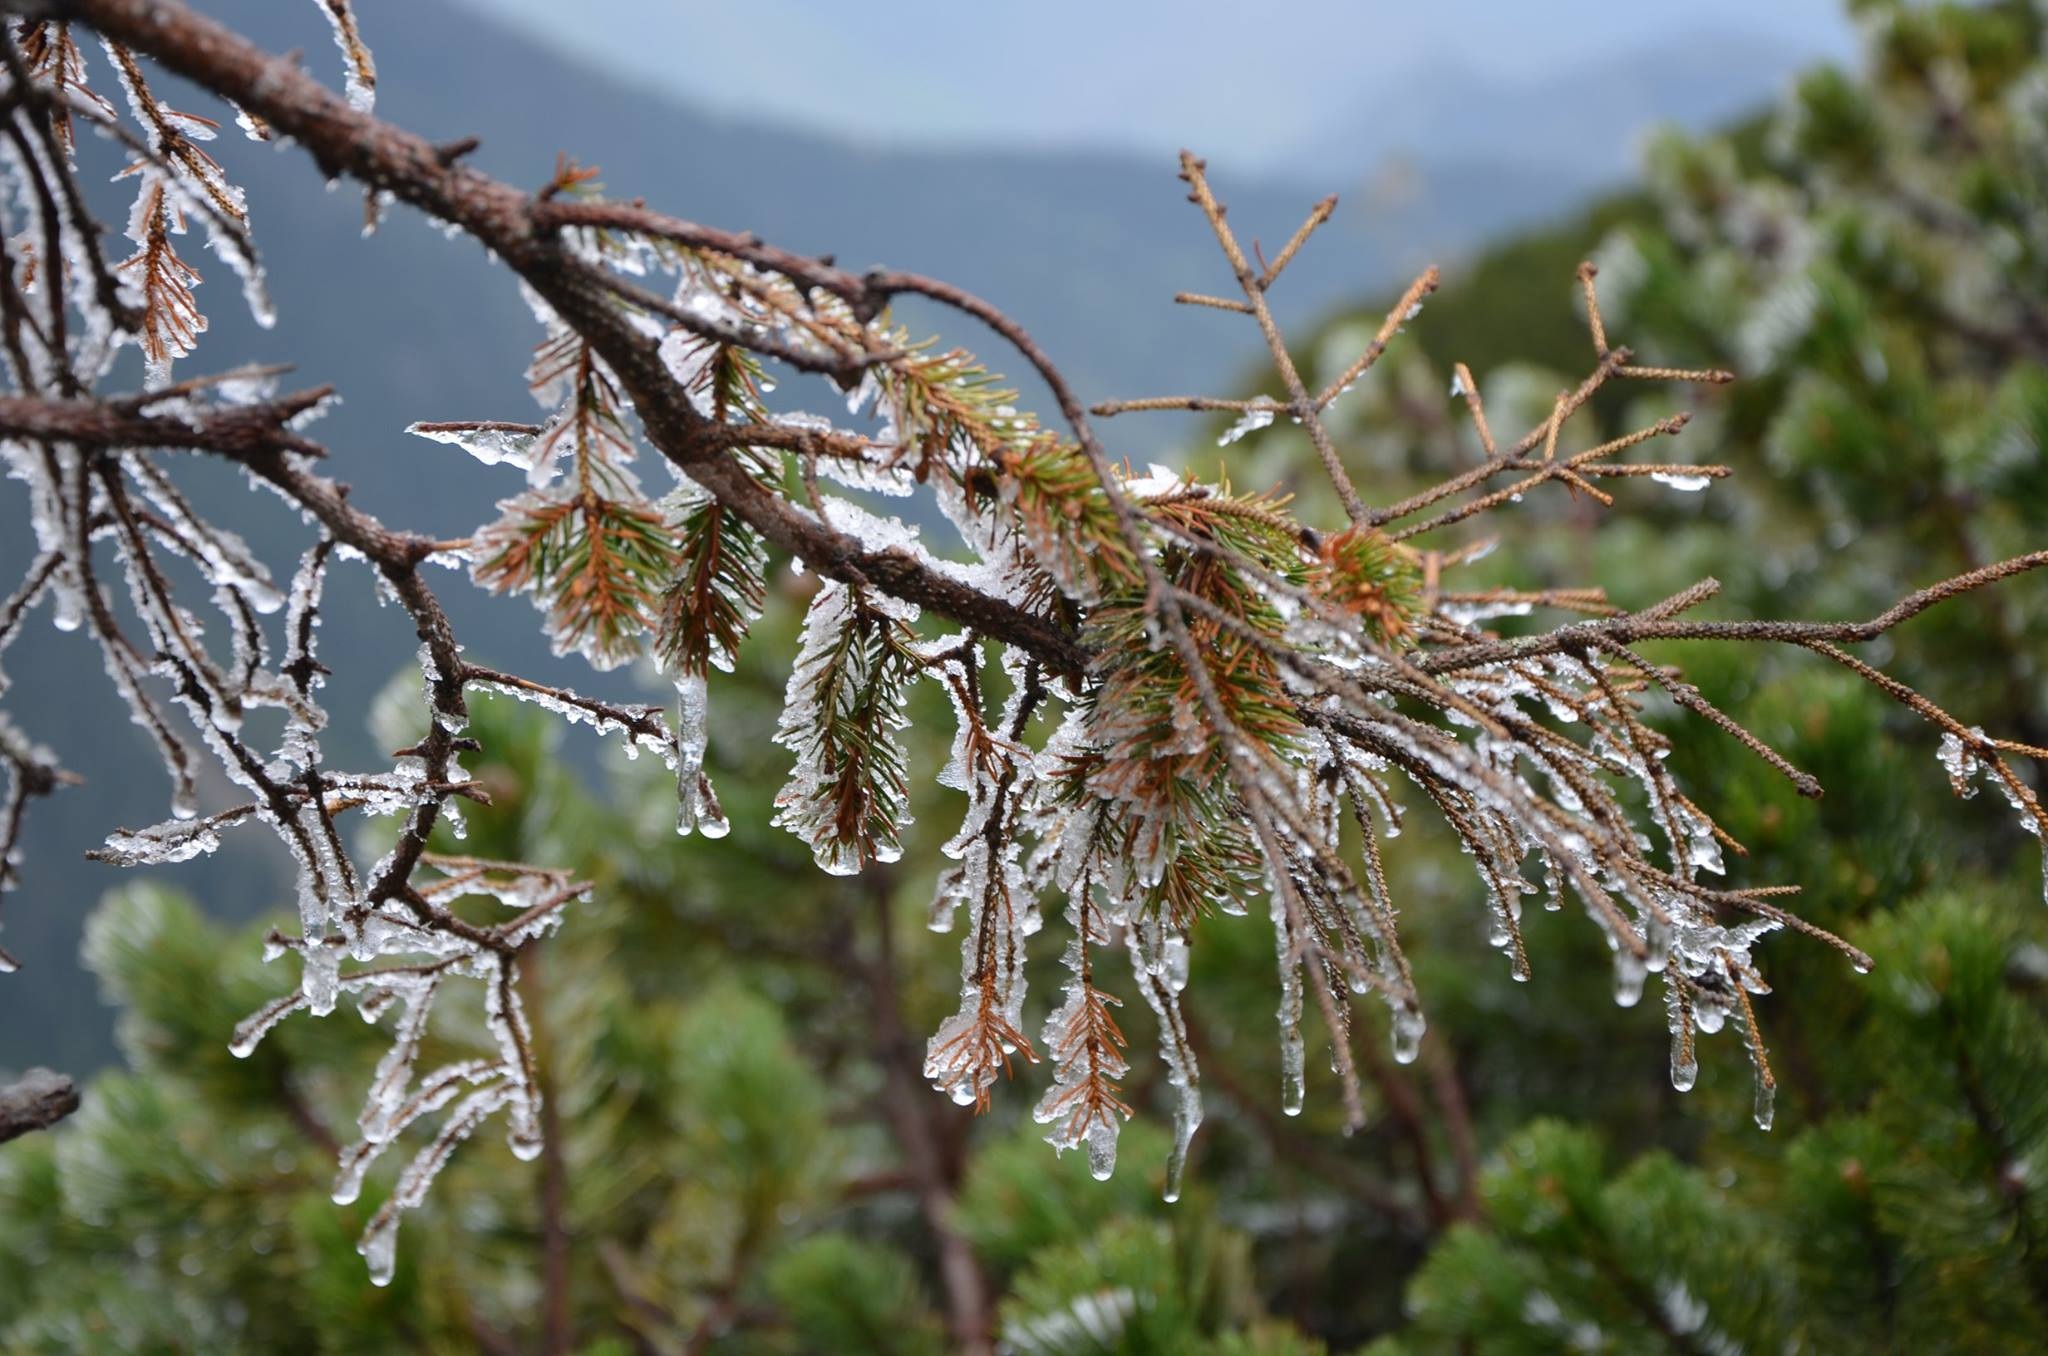
tree, nature, grass, branch, snow, winter, plant, leaf, flower, view, frost, wildlife, green, autumn, botany, flora, season, fauna, twig, mountains, shrub, tatry, macro photography, tatra mountains in winter, woody plant, thorns spines and prickles